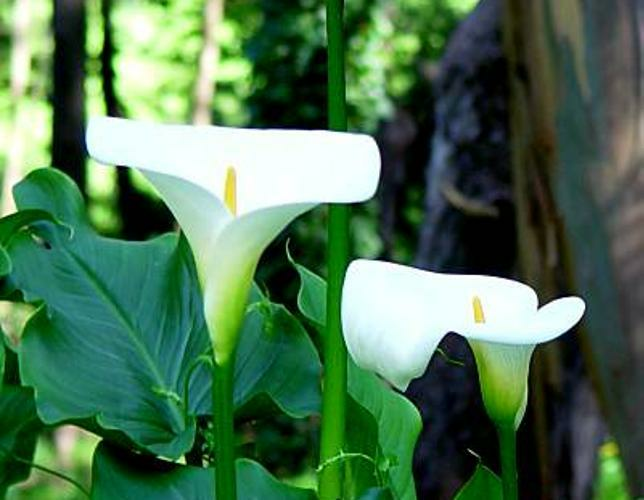
Flower: giant white arum lily